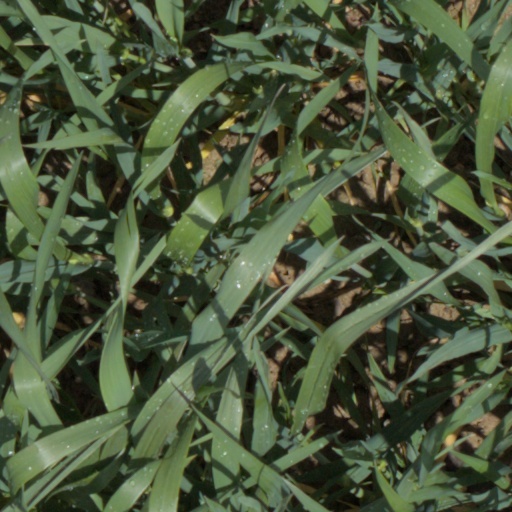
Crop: wheat